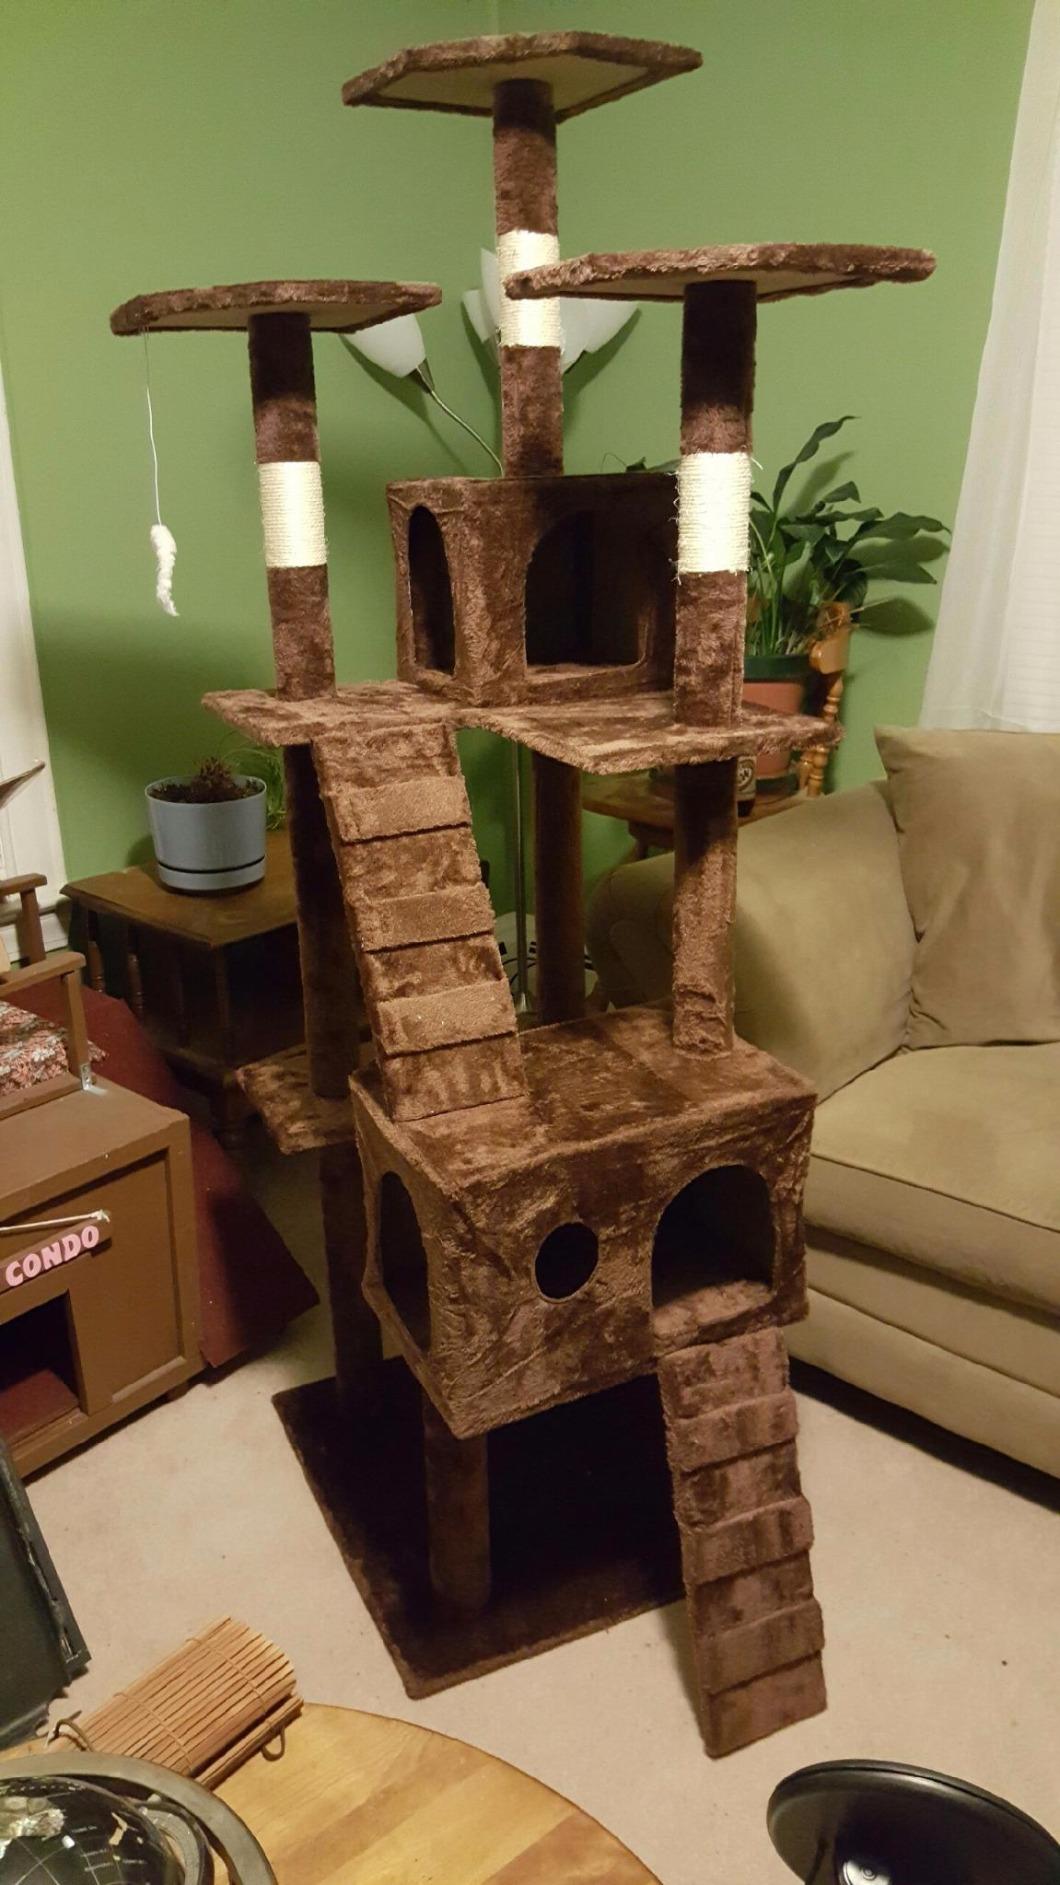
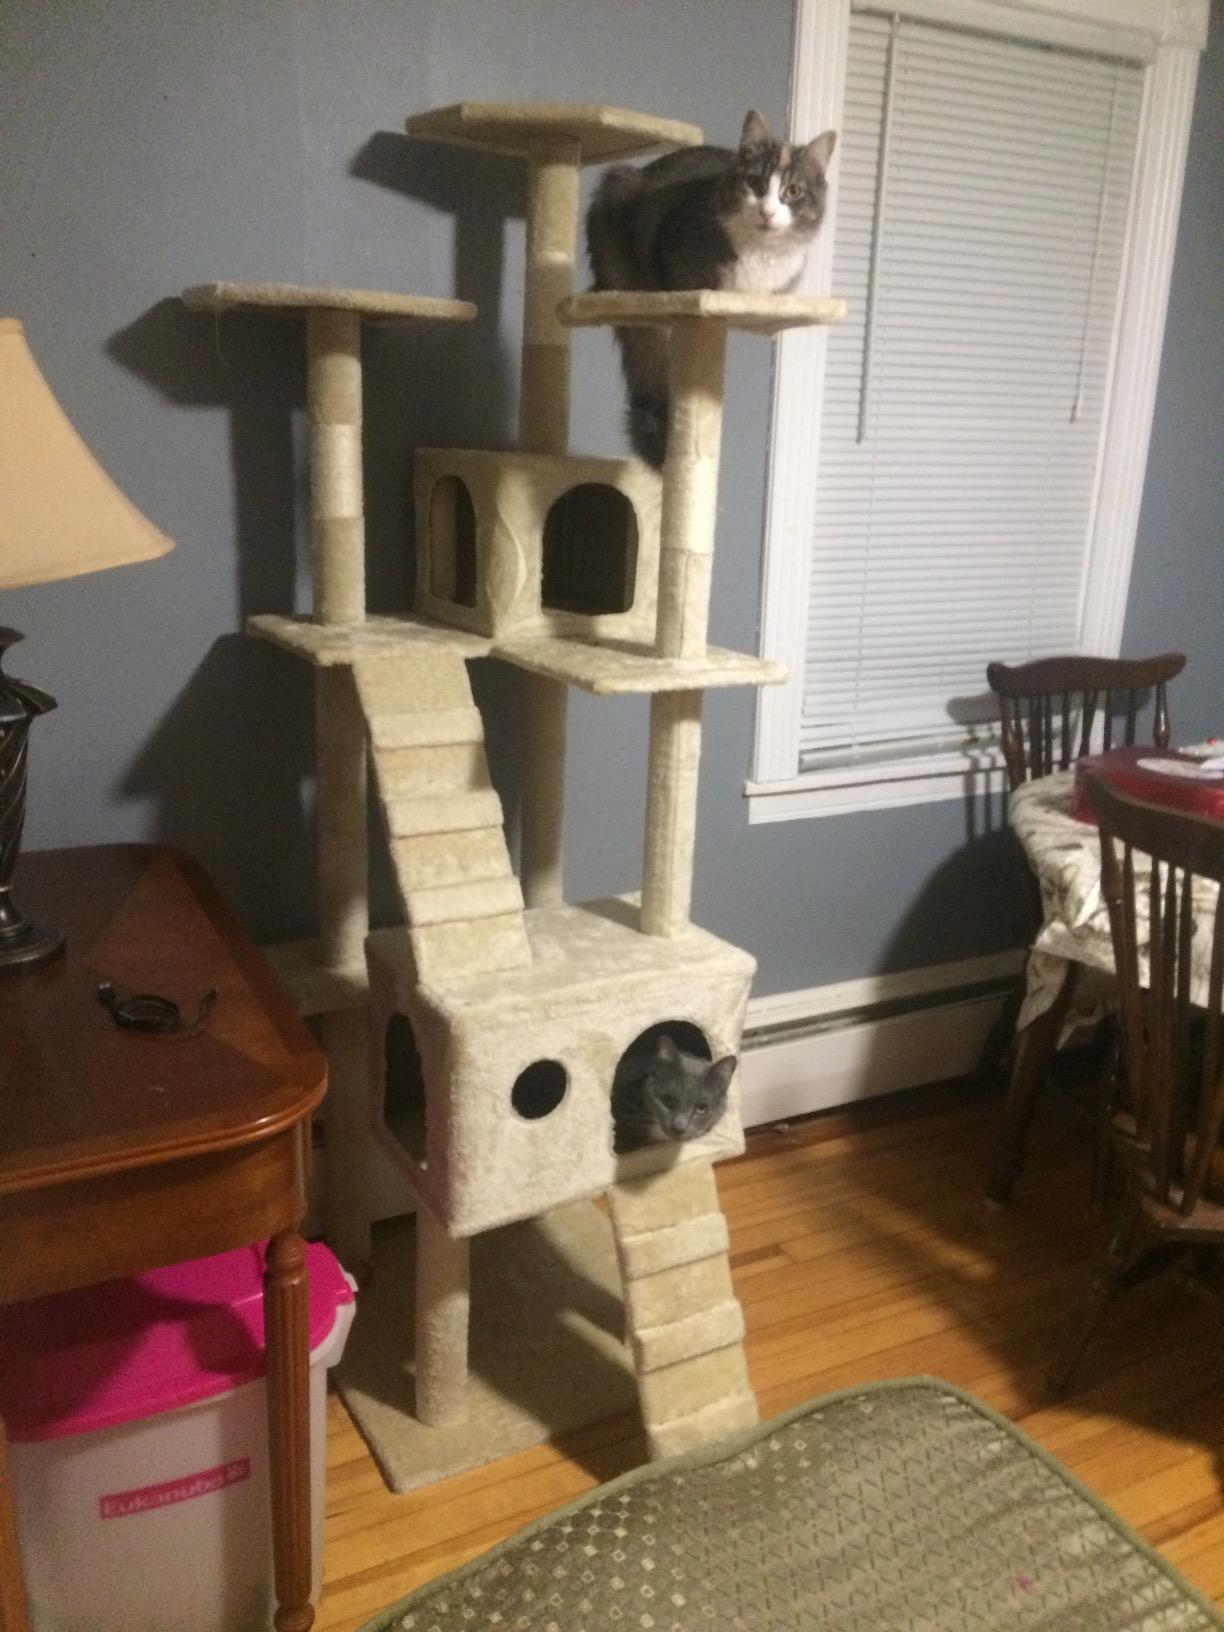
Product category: items_cat tree
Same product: no